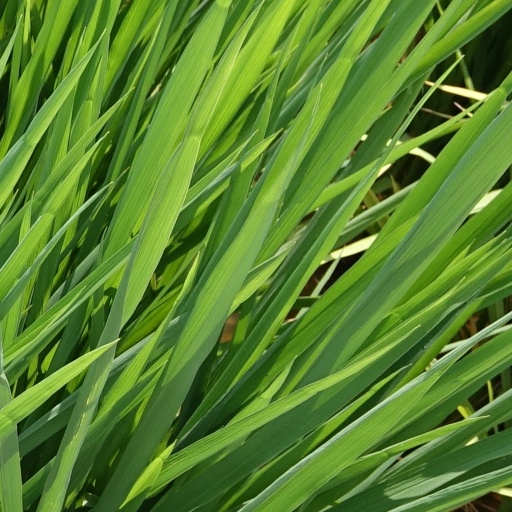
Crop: rice